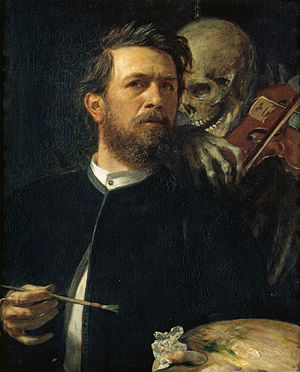
Arnold Böcklin
Selvportræt